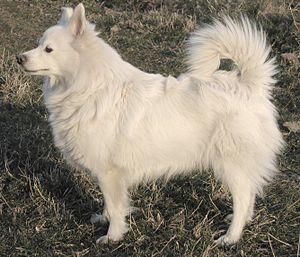
Le spitz allemand est une race de chien originaire d'Allemagne. Le spitz allemand existe en cinq variétés de taille, acceptant chacune diverses couleurs. La plus petite taille, le spitz nain est plus connue sous le nom de loulou de Poméranie ou poméranien, la plus grande, qui accepte l'unique couleur gris-loup est appelée spitz-loup ou keeshond. L'ensemble des spitz allemands partagent les mêmes caractéristiques physiques : de petites oreilles pointues et dressées, ainsi que par une queue fièrement dressée « en trompette » au-dessus de leur arrière-train. Le spitz allemand est très attaché à sa famille mais se méfiera des étrangers.
Le spitz ou chien de type spitz est un type de chien caractérisé par sa fourrure longue et épaisse, des oreilles triangulaires dressées et une queue enroulée ou incurvée en forme de faucille.
Le grand spitz est une variété de taille du spitz allemand, race de chien originaire d'Allemagne. Il s'agit de la seconde variété la plus grande, elle admet trois couleurs de robe, le noir, le brun et le blanc.